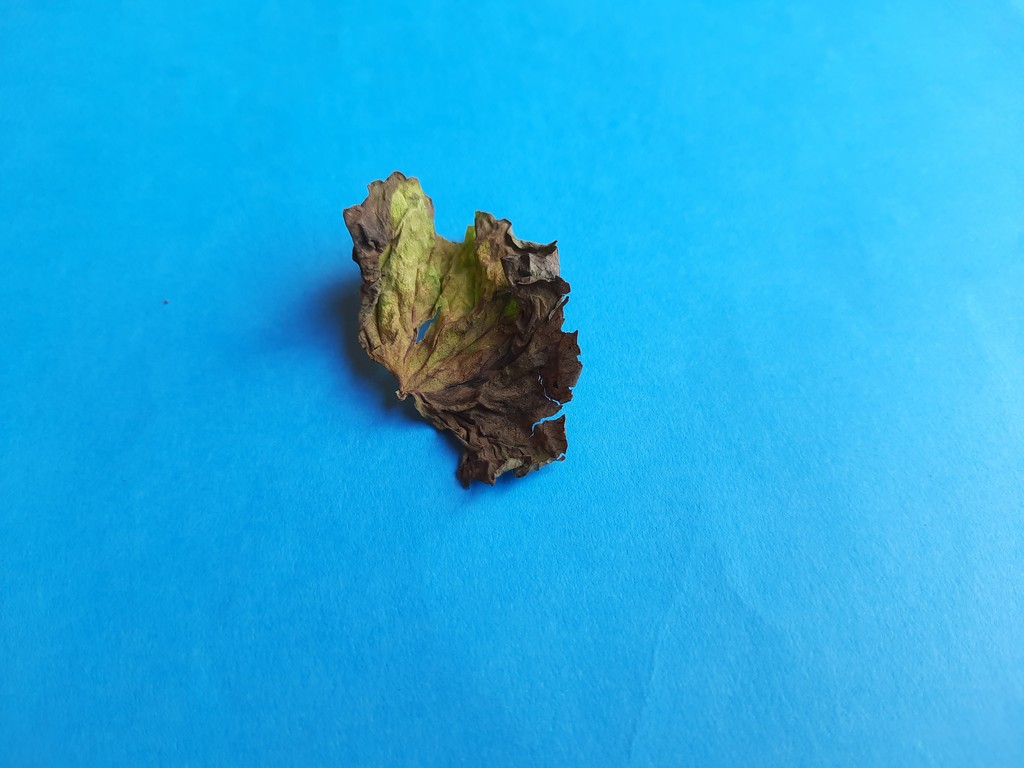
Label: Dried